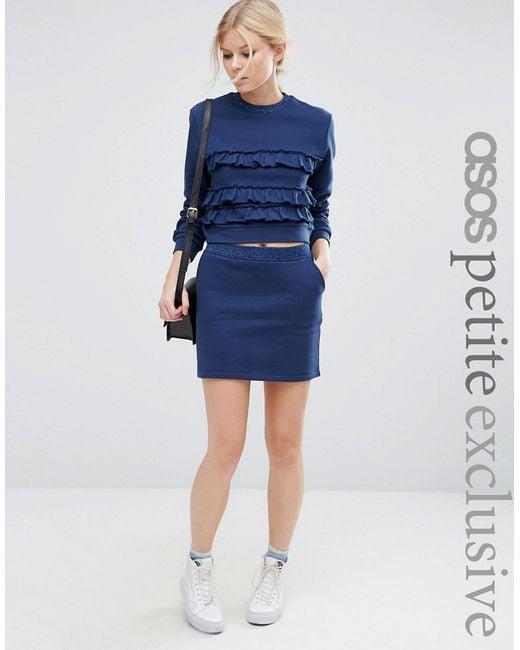
Dunkelblauer Rock und Top für Damen